Stephen Gardiner

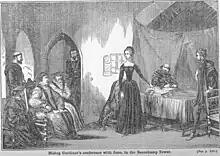
Bishop Gardiner's Conference with Lady Jane Grey, from the Victorian "Pictorial Tower of London"

Great as Gardiner's influence had been with Henry VIII, his name was omitted from the King's will, though Henry was believed to have intended making him one of his executors. Henry had made provision in his will for a 16-man Council to rule England during his son Edward's minority. Gardiner was excluded from this council. Edward Seymour, a brother of Jane Seymour, seized power as Lord Protector and he and his council introduced radical Protestant reforms. Gardiner completely opposed these reforms. Between the time of Henry VIII's death in January 1547 and the end of that year, Gardiner wrote at least 25 indignant letters arguing that the reforms were both theologically wrong and unconstitutional. Most of these letters were addressed to Somerset. He resisted the visitation of his Winchester diocese by the ecclesiastical authorities. His remonstrances resulted in imprisonment in the Fleet, and the visitation of his diocese was held during his incarceration. Although soon released, he was summoned before the council, which demanded an explanation. Refusing to answer satisfactorily on some points, Gardiner was imprisoned in the Tower of London in June 1548. Eventually he was given a lengthy appearance before the Privy Council, beginning in December 1550 and, in February 1551 he was deprived of his bishopric and returned to the Tower where he remained for the rest of the reign (a further two years). During this time he unsuccessfully requested his acknowledged right as one of the Lords Spiritual to appear before the House of Lords. His bishopric was given to John Ponet, a chaplain of Cranmer's, translated from the bishopric of Rochester.